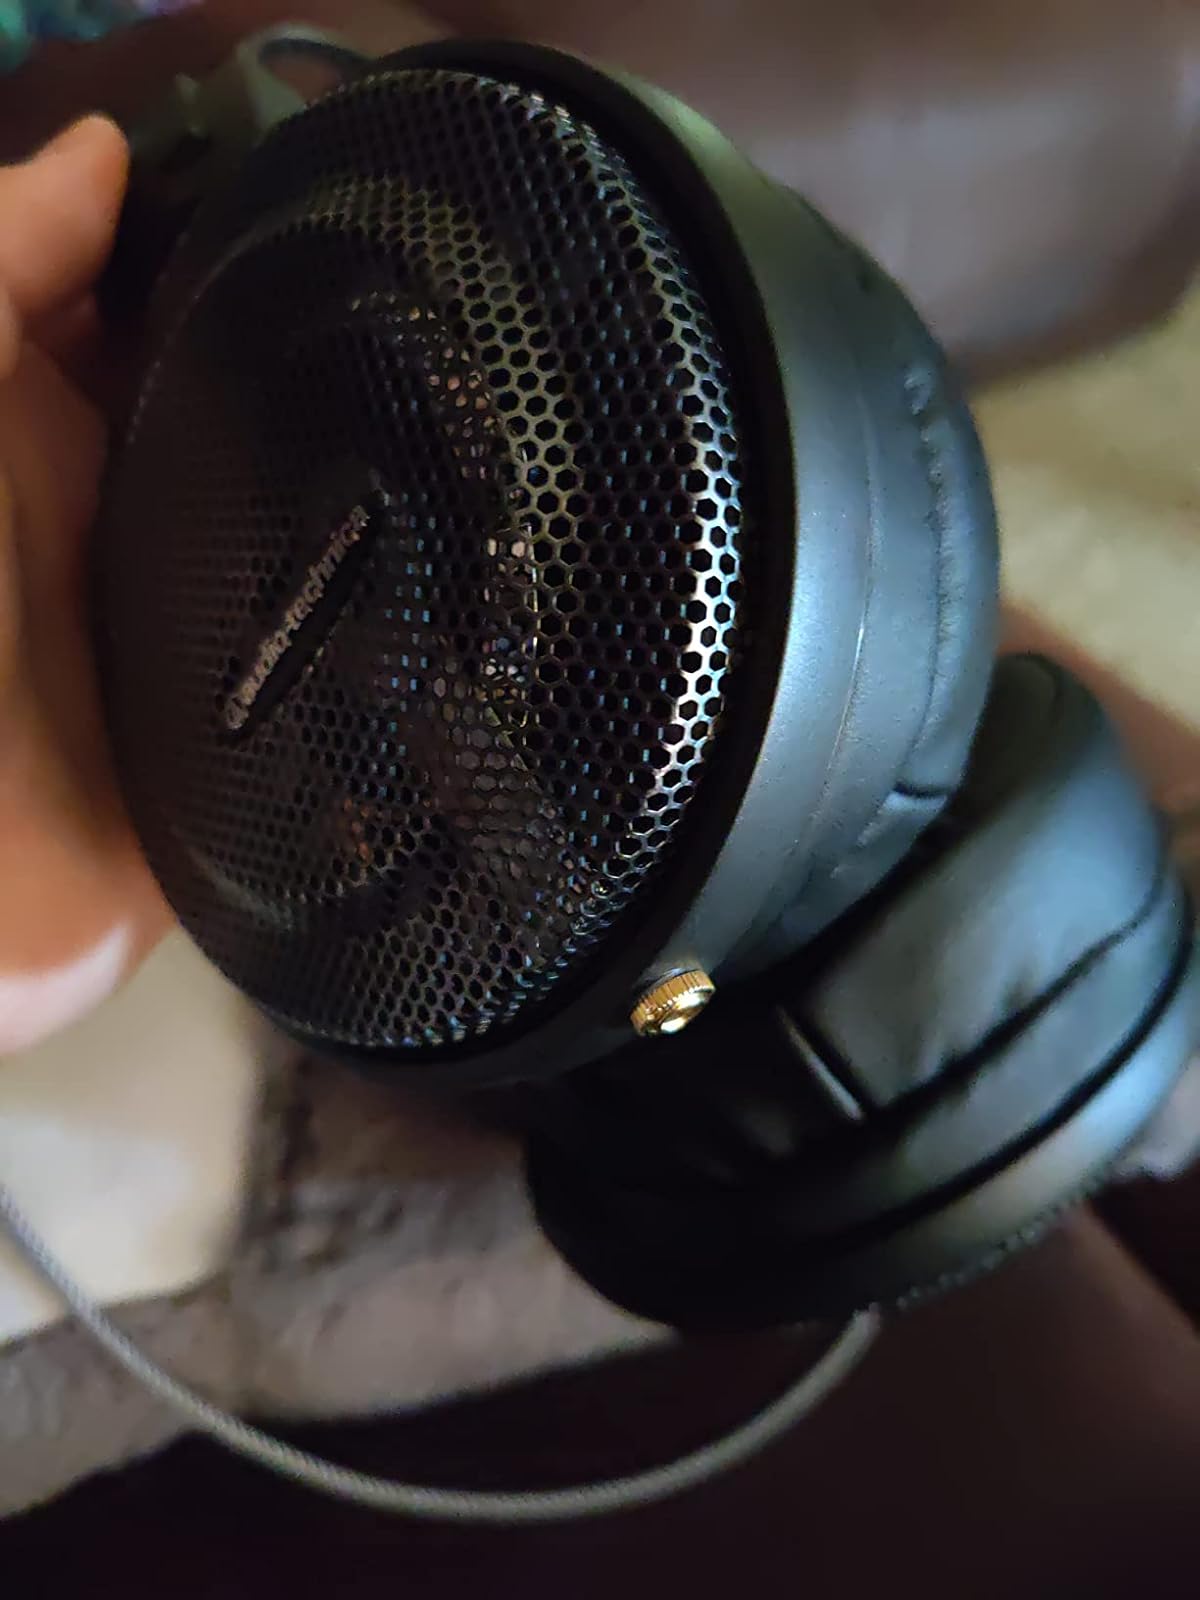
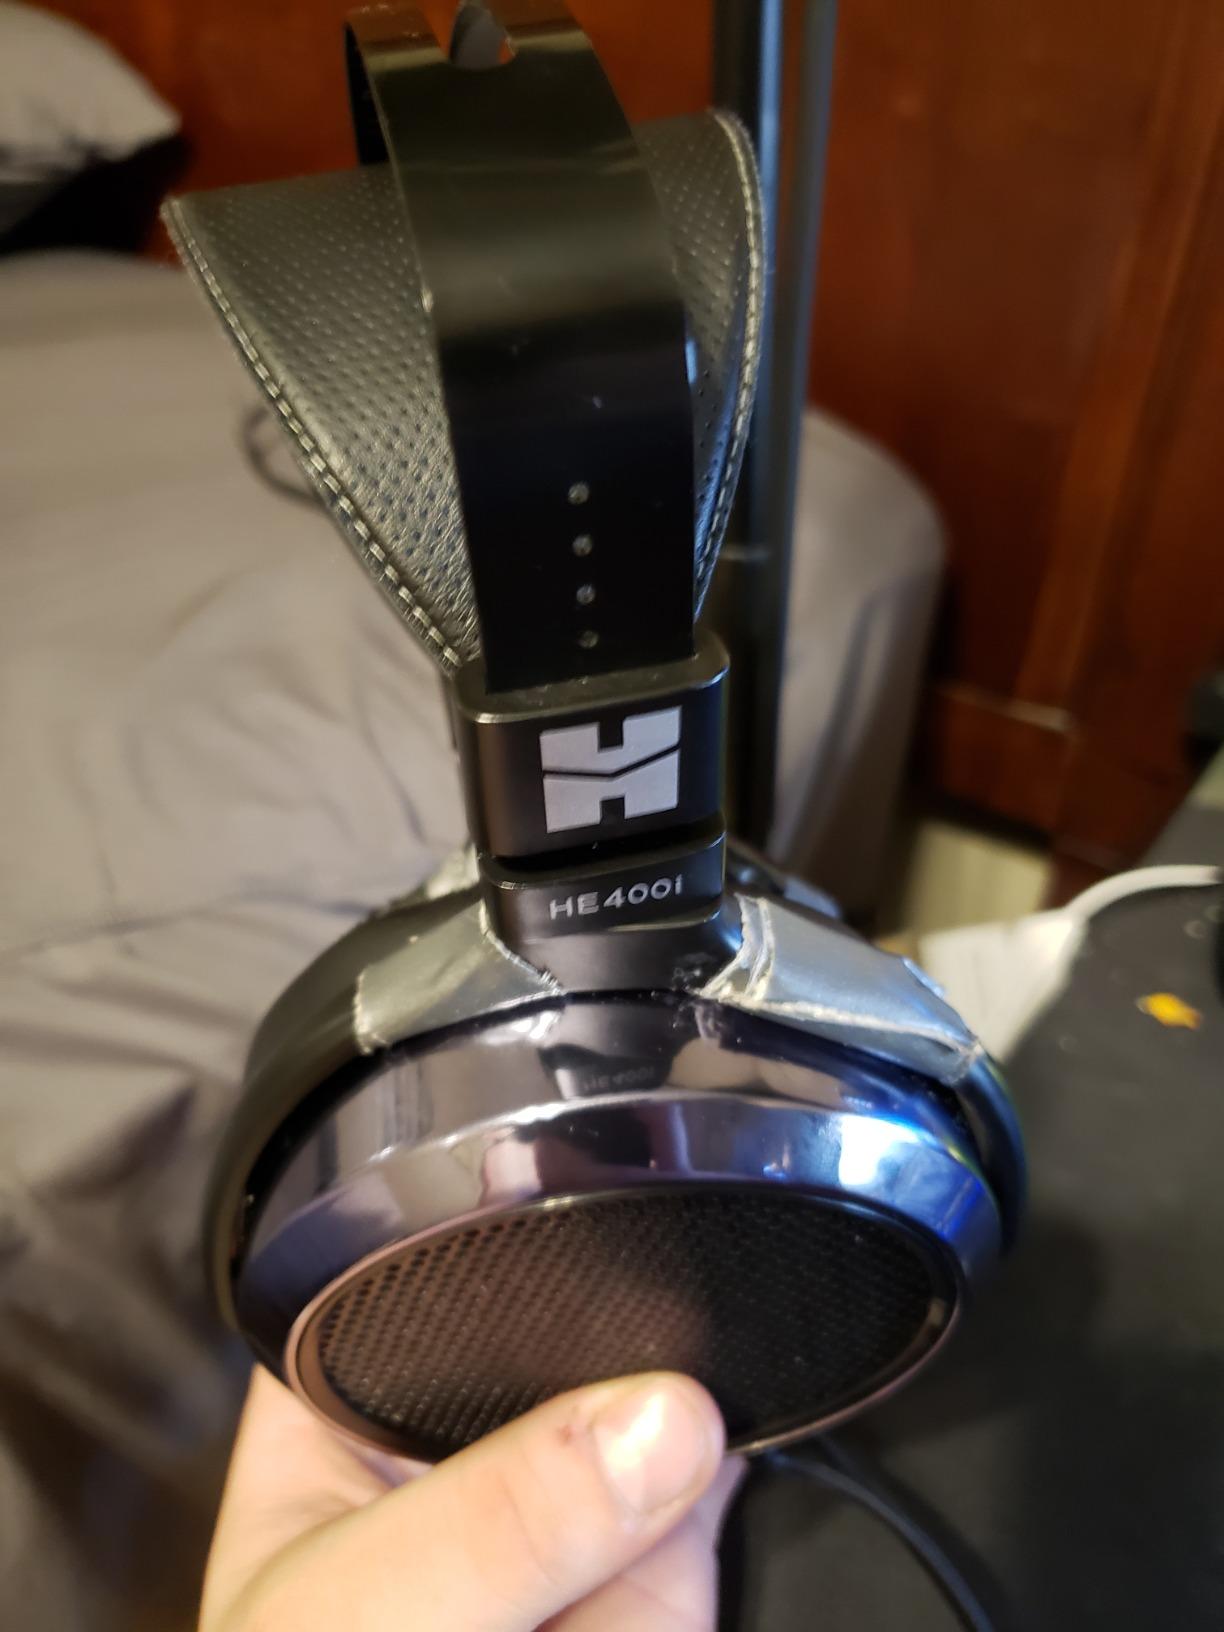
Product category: headphones
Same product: no